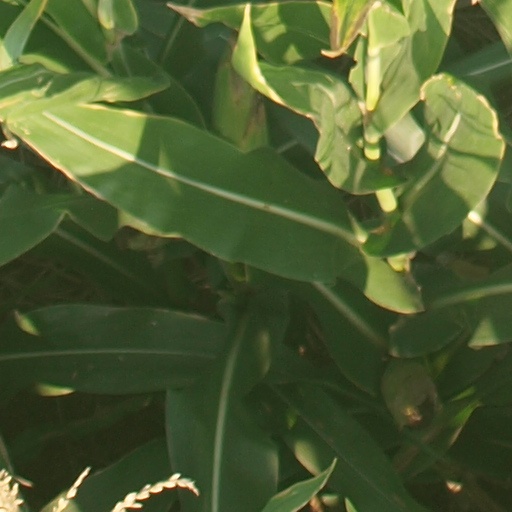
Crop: maize; corn